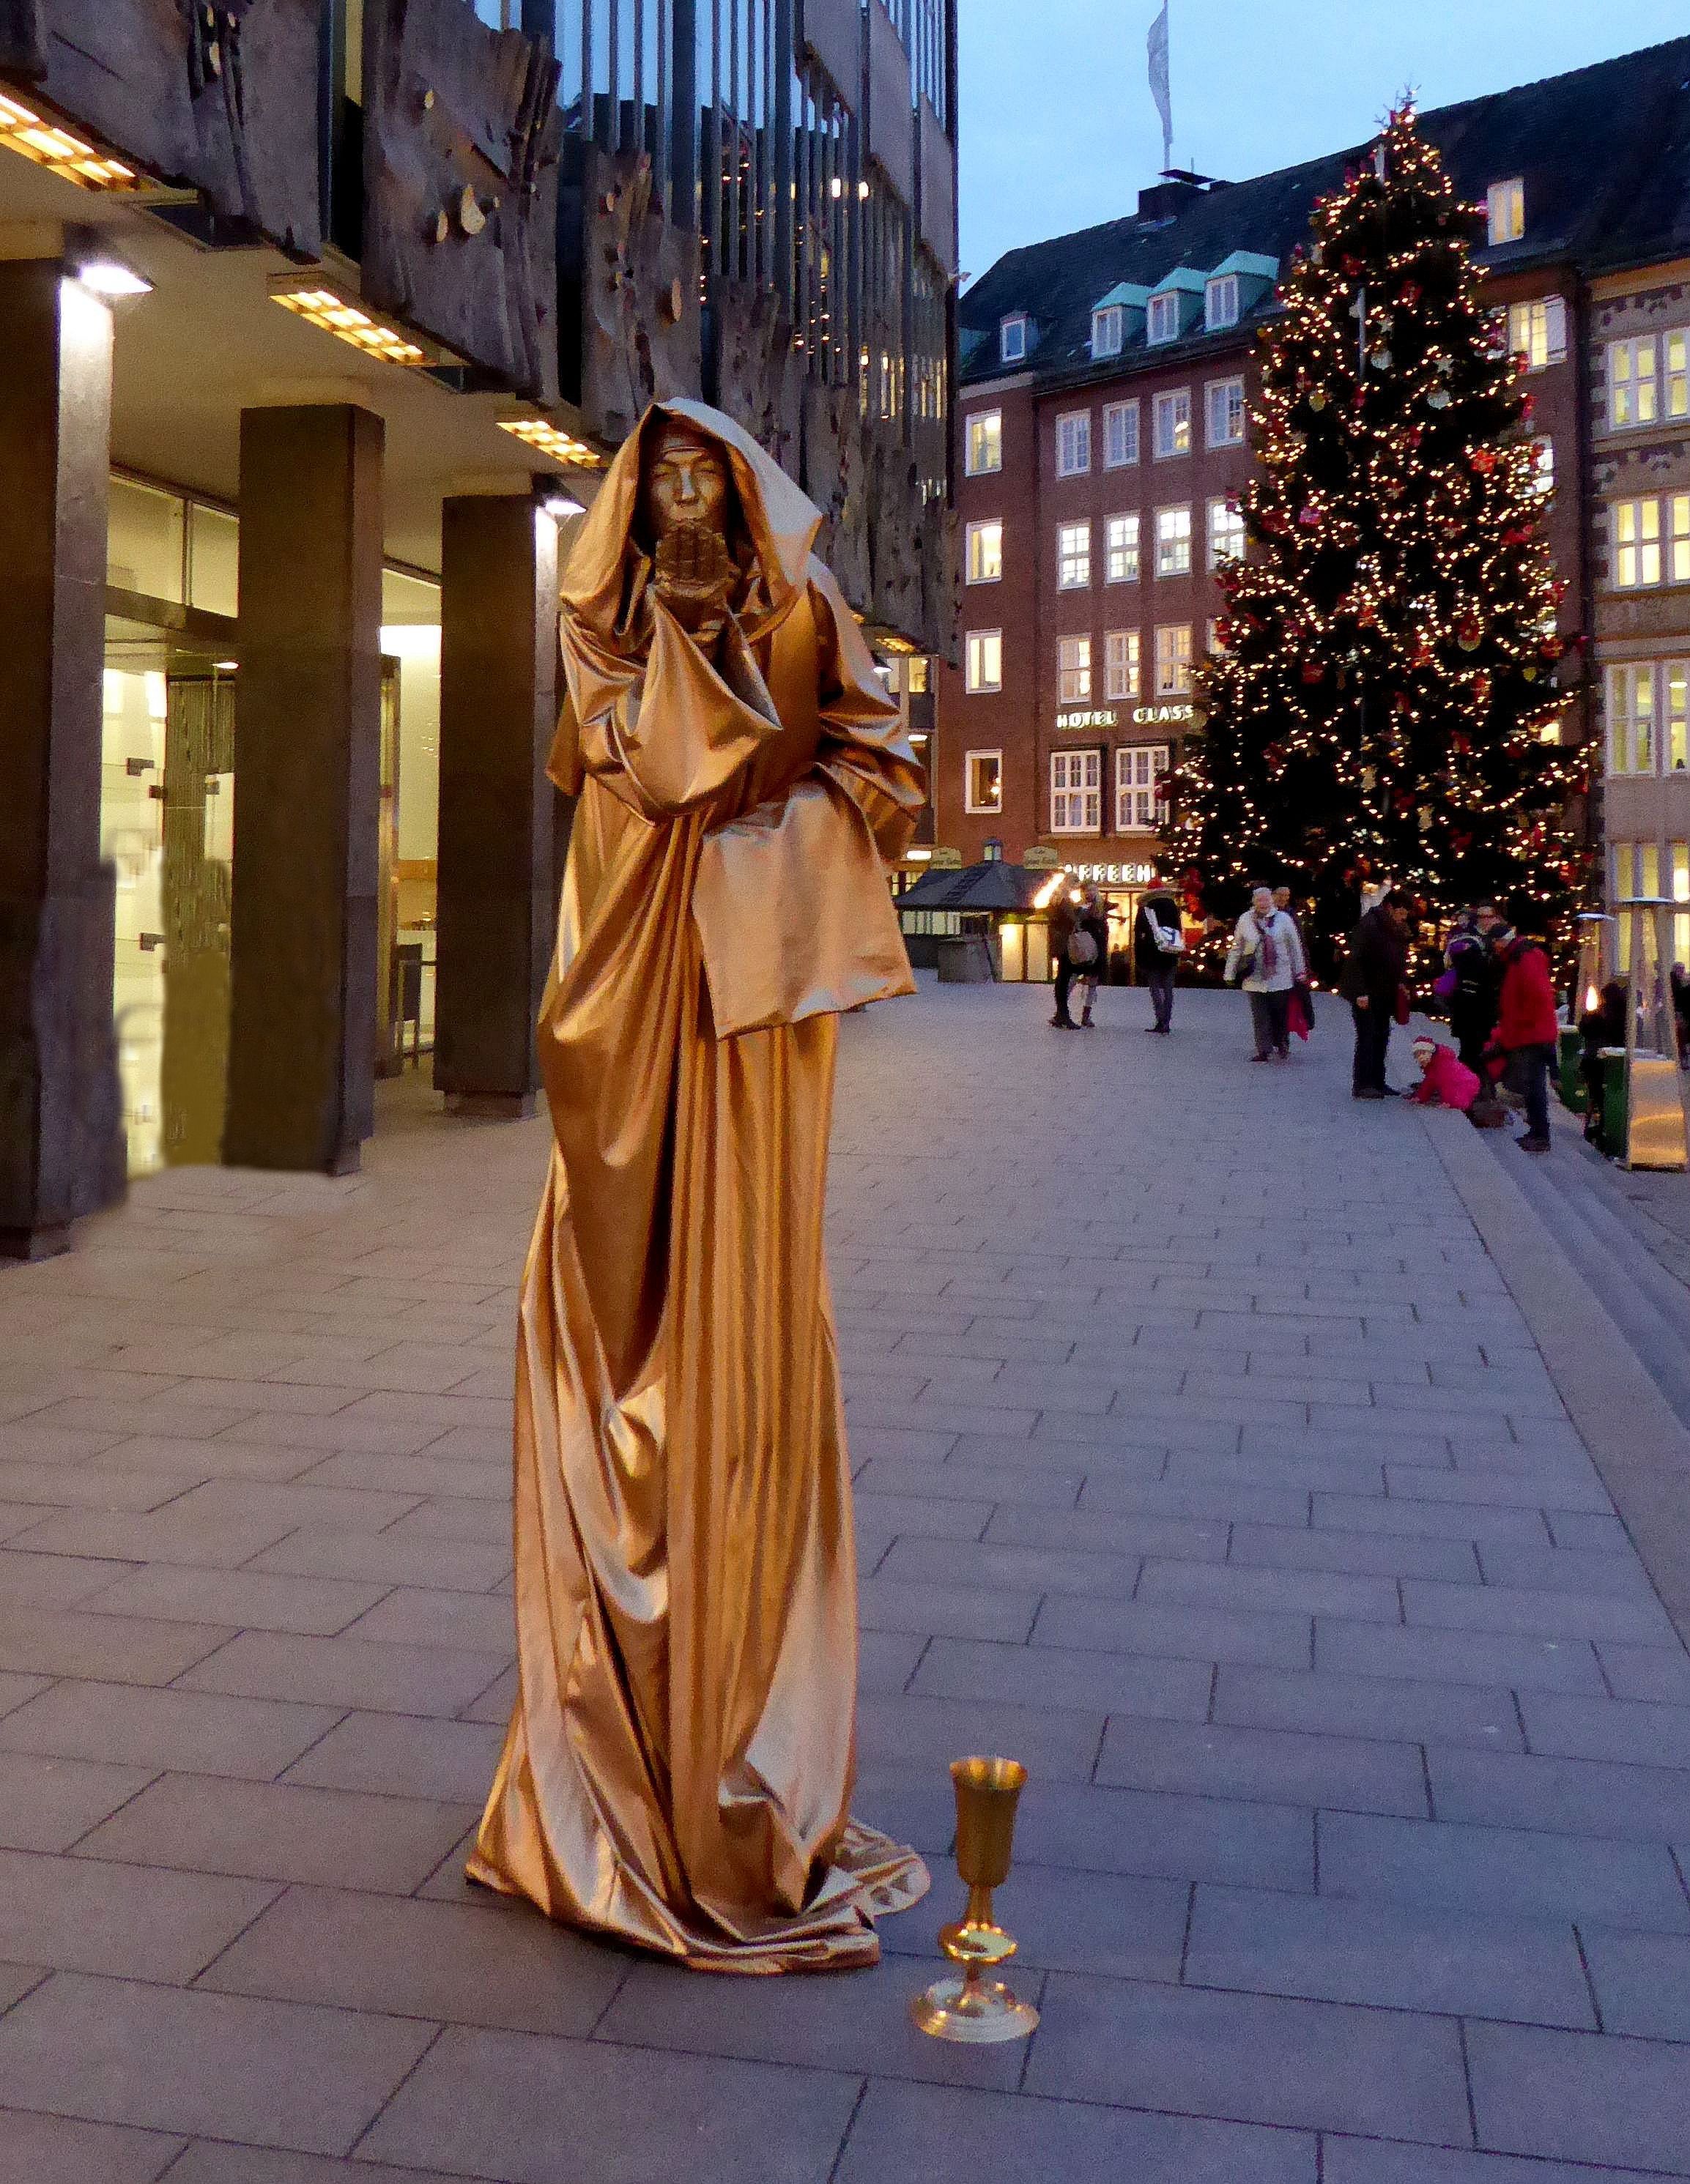
monument, statue, christmas, figure, temple, christmas market, gilded, night photograph